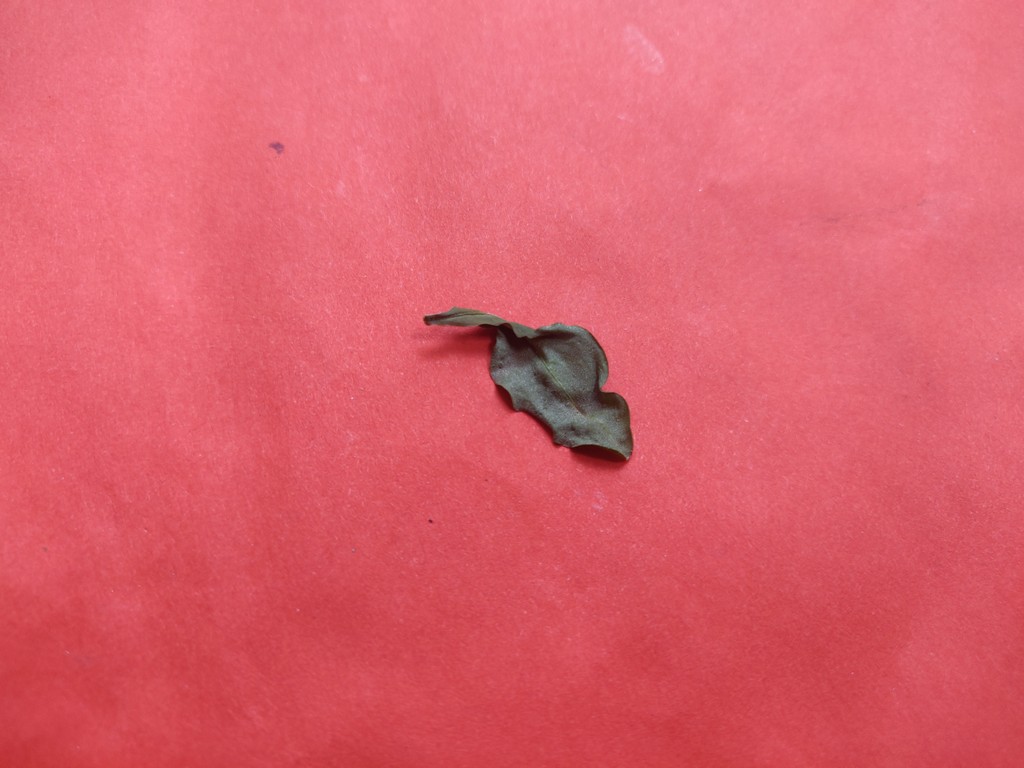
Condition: Dried
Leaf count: single
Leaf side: unknown